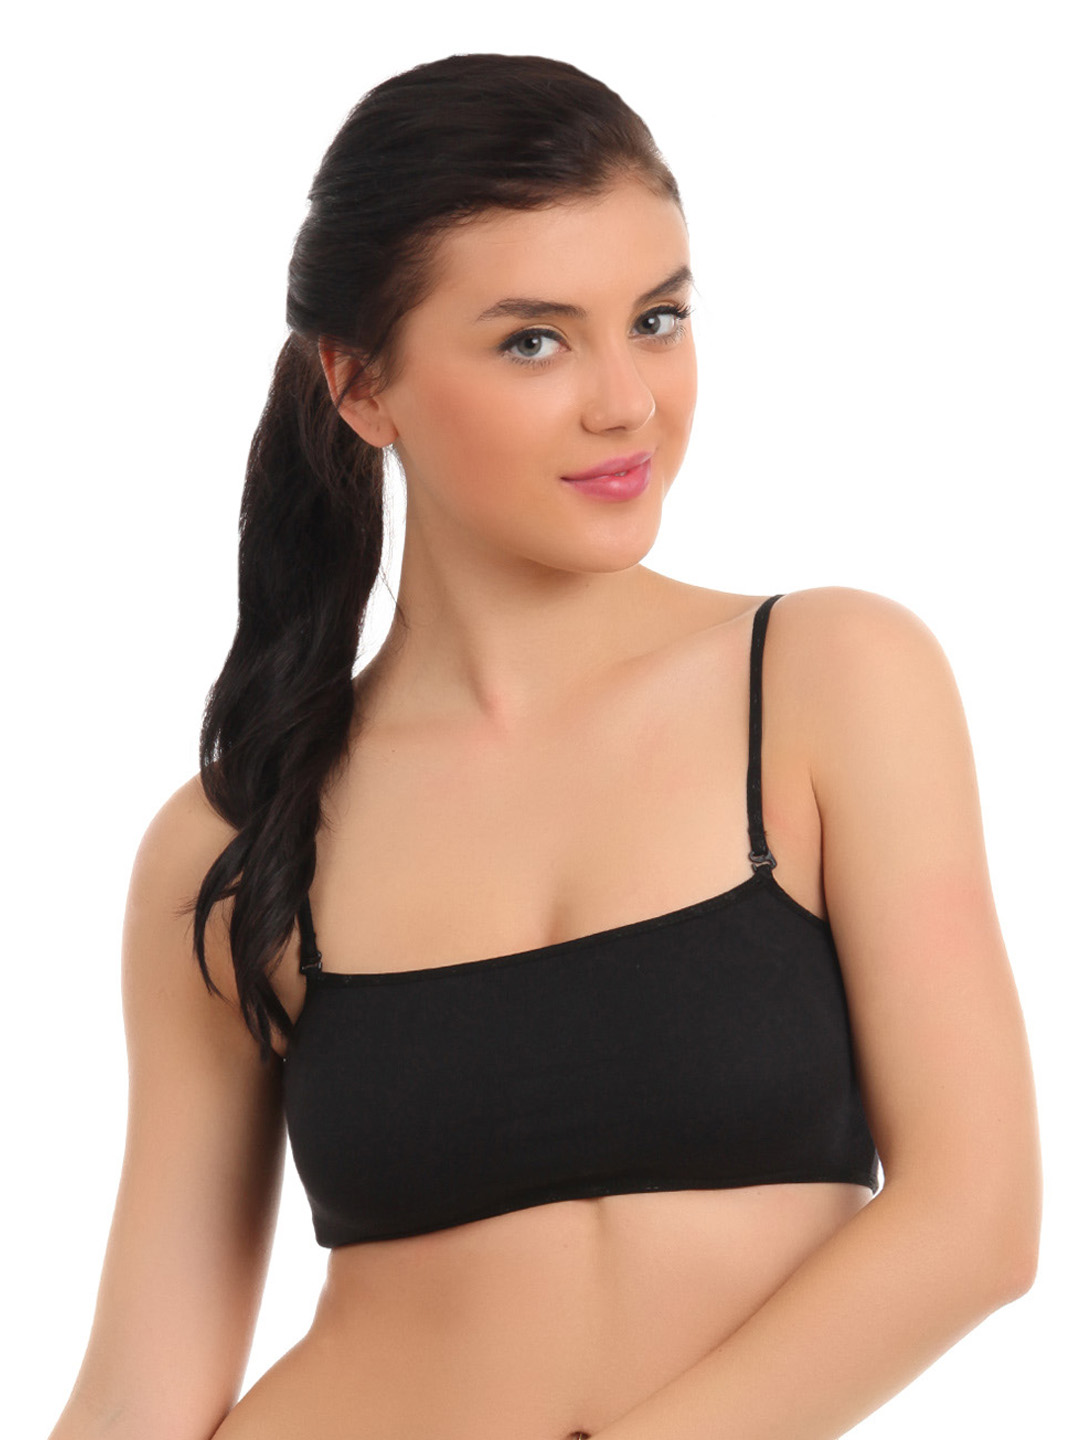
Red Rose Black Camisole
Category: Apparel / Innerwear / Camisoles
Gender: Women
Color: Black
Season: Winter 2015
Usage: Casual